Kaharingan

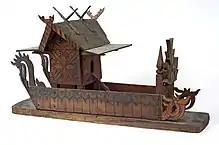
A Kaharingan mininature shrine, similar to the Japanese Kamidana

Sandungs are tombs made out of concrete to replace the wood-carved tombs for burial in the Kaharingan religion. To keep the religion recognized by the government, a council was set up to oversee the theological and ritual activities of the 330,000 adherents. None of the 78 basir upu (famous experts about the rituals) and 300 kaharingan priests make it to the council. The council decides many aspects about religion practices in Indonesia. It also organizes weekly meetings in specially-built kaharingan communal spaces with sermons and prayers. Furthermore, the council takes a registration and coordinates the tiwah schedules (two to ten every year) and process a permit from the police.